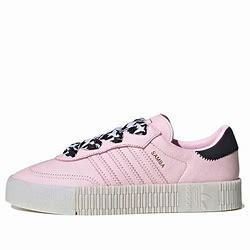
Brand: adidas
Model: Sambarose Skate